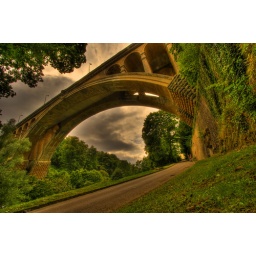
No water under the bridge